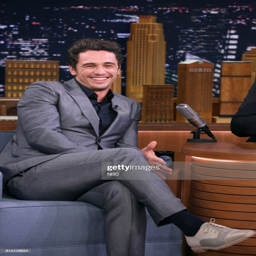
actor during an interview --